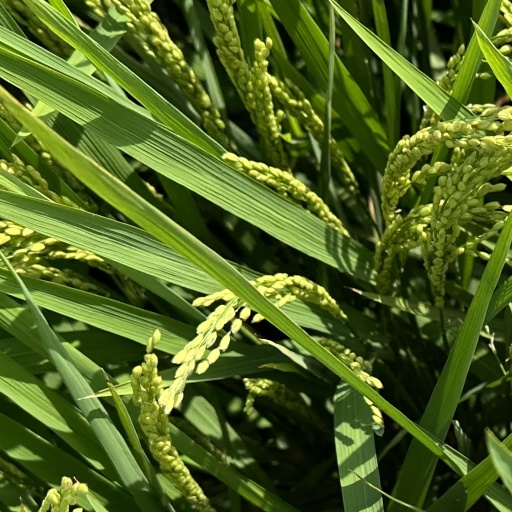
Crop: rice